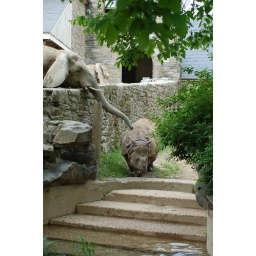
The elephant kept reaching over the wall and patting the rhino's back with its trunk.